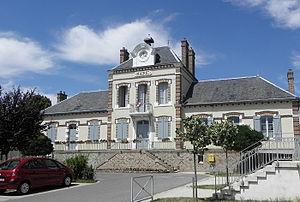
Mairie de Courlon-sur-Yonne (89).
Courlon-sur-Yonne est une commune française située dans le département de l'Yonne et la région Bourgogne-Franche-Comté.